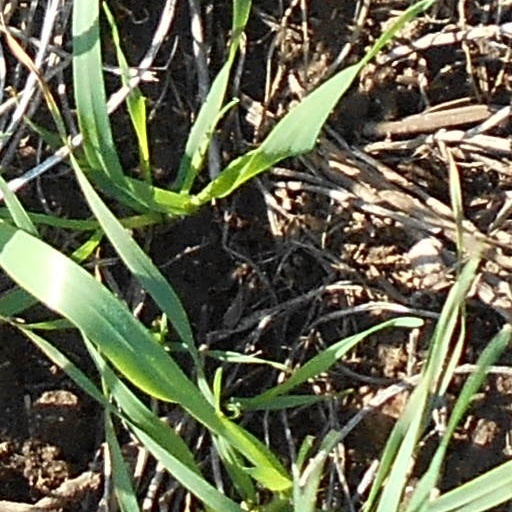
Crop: wheat